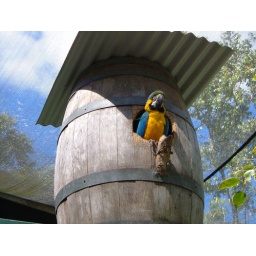
A humble doorway in a barrel provides a parrot with a vantage point in a bird sanctuary near Cairns, Australia.